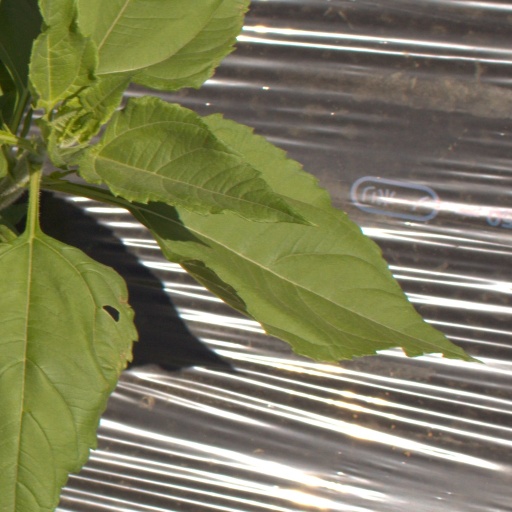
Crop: Jerusalem artichoke